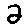
Label: 2